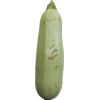
Label: Zucchini 1